Venetian walls of Crema

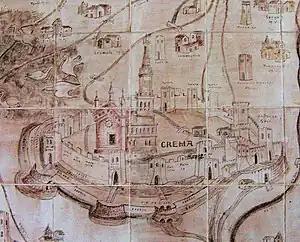
Crema in the ceramic reproduction of the oldest map of the Cremasque region, dating back to the 15th century: the original is kept at the Correr Museum in Venice

Multiple hypotheses have been posed about the shape of Crema in the period before the siege. Historian Pietro Terni suggested that the city had been fortified since the Lombard era and for centuries had three outer suburbs.